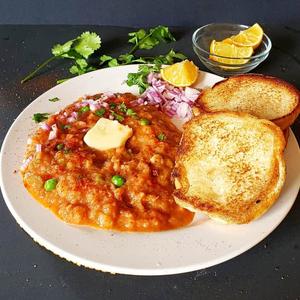
Dish: pavbhaji